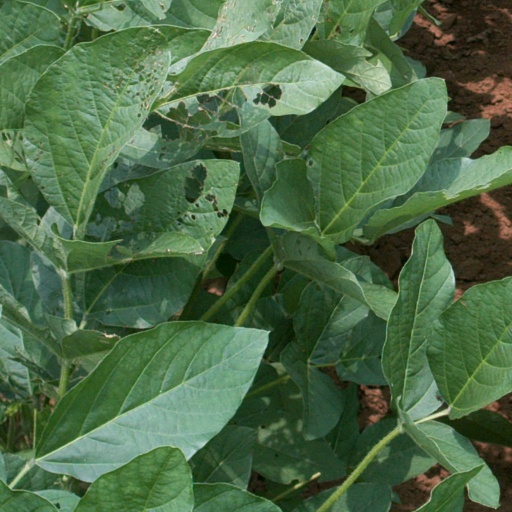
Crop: soybean